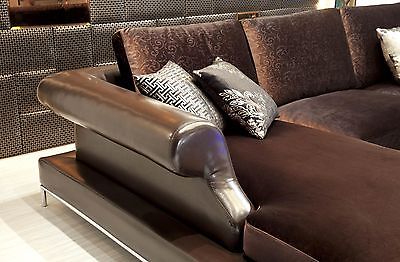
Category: sofa